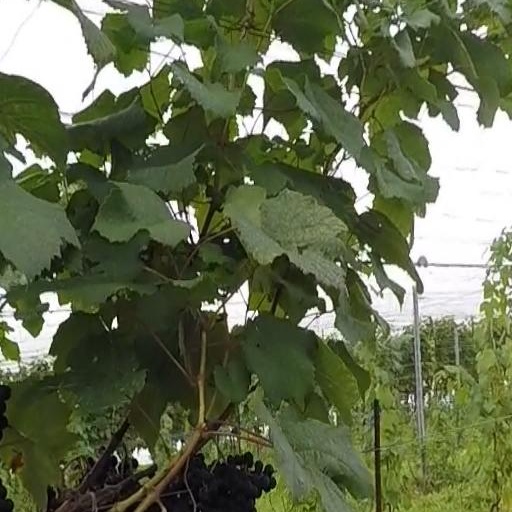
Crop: grape